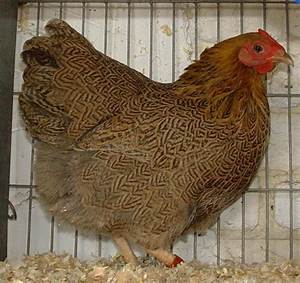
Label: chicken